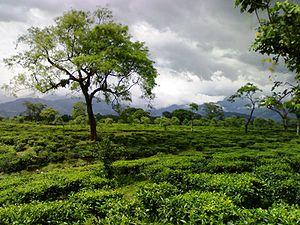
Les savane et prairies du Terraï et des Douars forment une écorégion terrestre définie par le Fonds mondial pour la nature, qui appartient au biome des prairies, savanes et brousses tropicales et subtropicales de l'écozone indomalaise. Elle se situe au pied du versant Sud de l'Himalaya et constitue une prolongation de la plaine du Gange appelée Terraï dans sa partie népalaise et Douars à partir du Bengale. Les herbes qui la composent sont les plus hautes au monde et la densité en rhinocéros, en tigres et en ongulés y est la plus importante d'Asie. Ces particularités ont conduit à son inclusion dans la liste « Global 200 ».